John Vanbiesbrouck

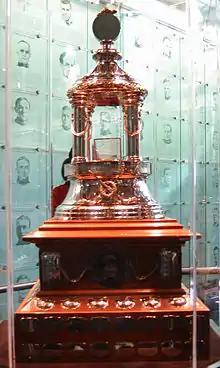
The Vezina Trophy, which Vanbiesbrouck won in 1986

Vanbiesbrouck made the Rangers full-time in the 1984–85 season, playing in 42 games and posted a 4.20 goals against average (GAA). The following year, Vanbiesbrouck played in 61 games, winning a career high 31. The 31 victories accounted for all but five of the Rangers' regular season total. His success continued over to the post-season, where he led the Rangers to an upset over the Philadelphia Flyers in the opening round. He then followed it by defeating a Washington Capitals team that registered 107 points in the regular season. The Rangers lost in the Conference Finals to the eventual Stanley Cup champion Montreal Canadiens. In the off-season, Vanbiesbrouck was named a First Team NHL All-Star, won the Vezina Trophy as the league's top goaltender, and signed a new three-year contract with the Rangers. He was unable to repeat his success in the next season, with 18 wins and 20 losses in 50 games.